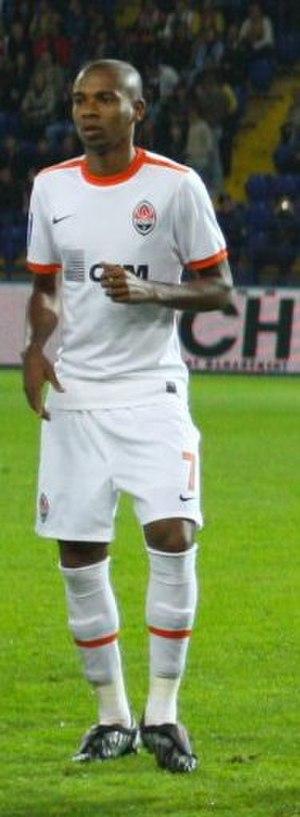
Fernando Luiz Roza, dit Fernandinho, né le 4 mai 1985 à Londrina, est un footballeur international brésilien jouant au poste de milieu défensif pour l'équipe de Manchester City.